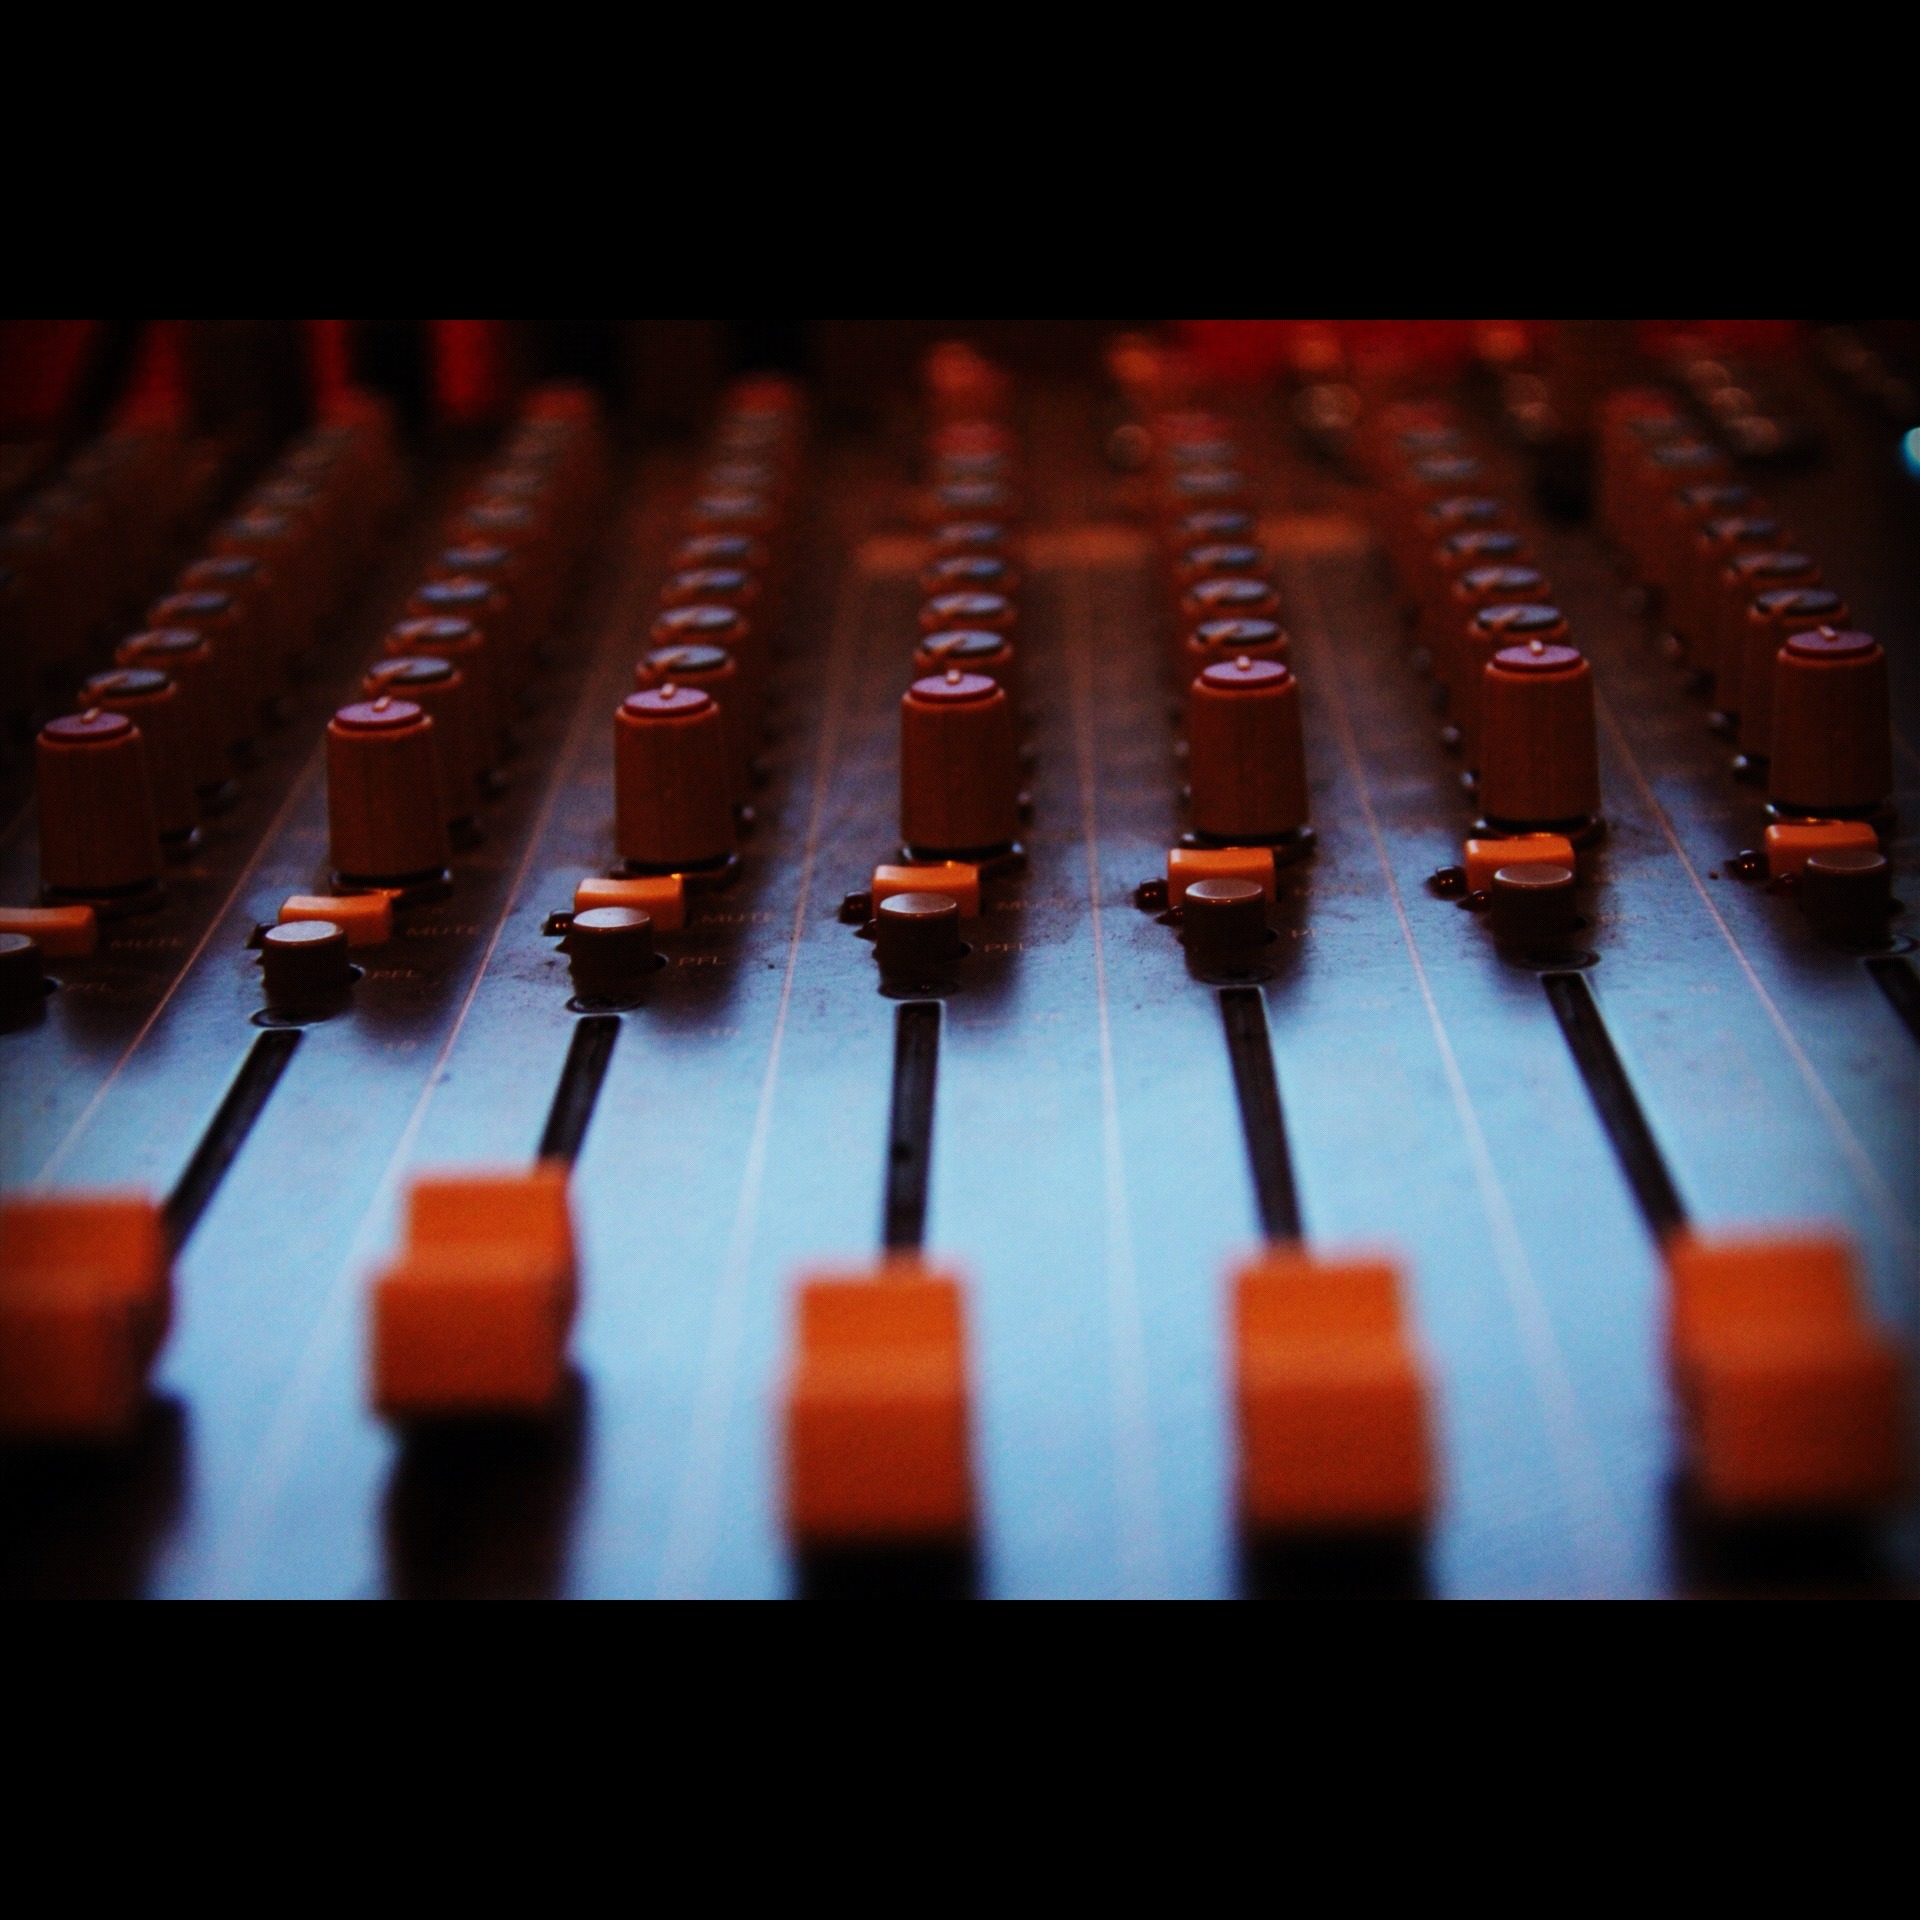
light, technology, guitar, red, color, close up, team, audio, mixer, console, macro photography, string instrument, consoles